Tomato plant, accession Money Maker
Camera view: vertical (180 deg); turntable rotation: 150 degrees
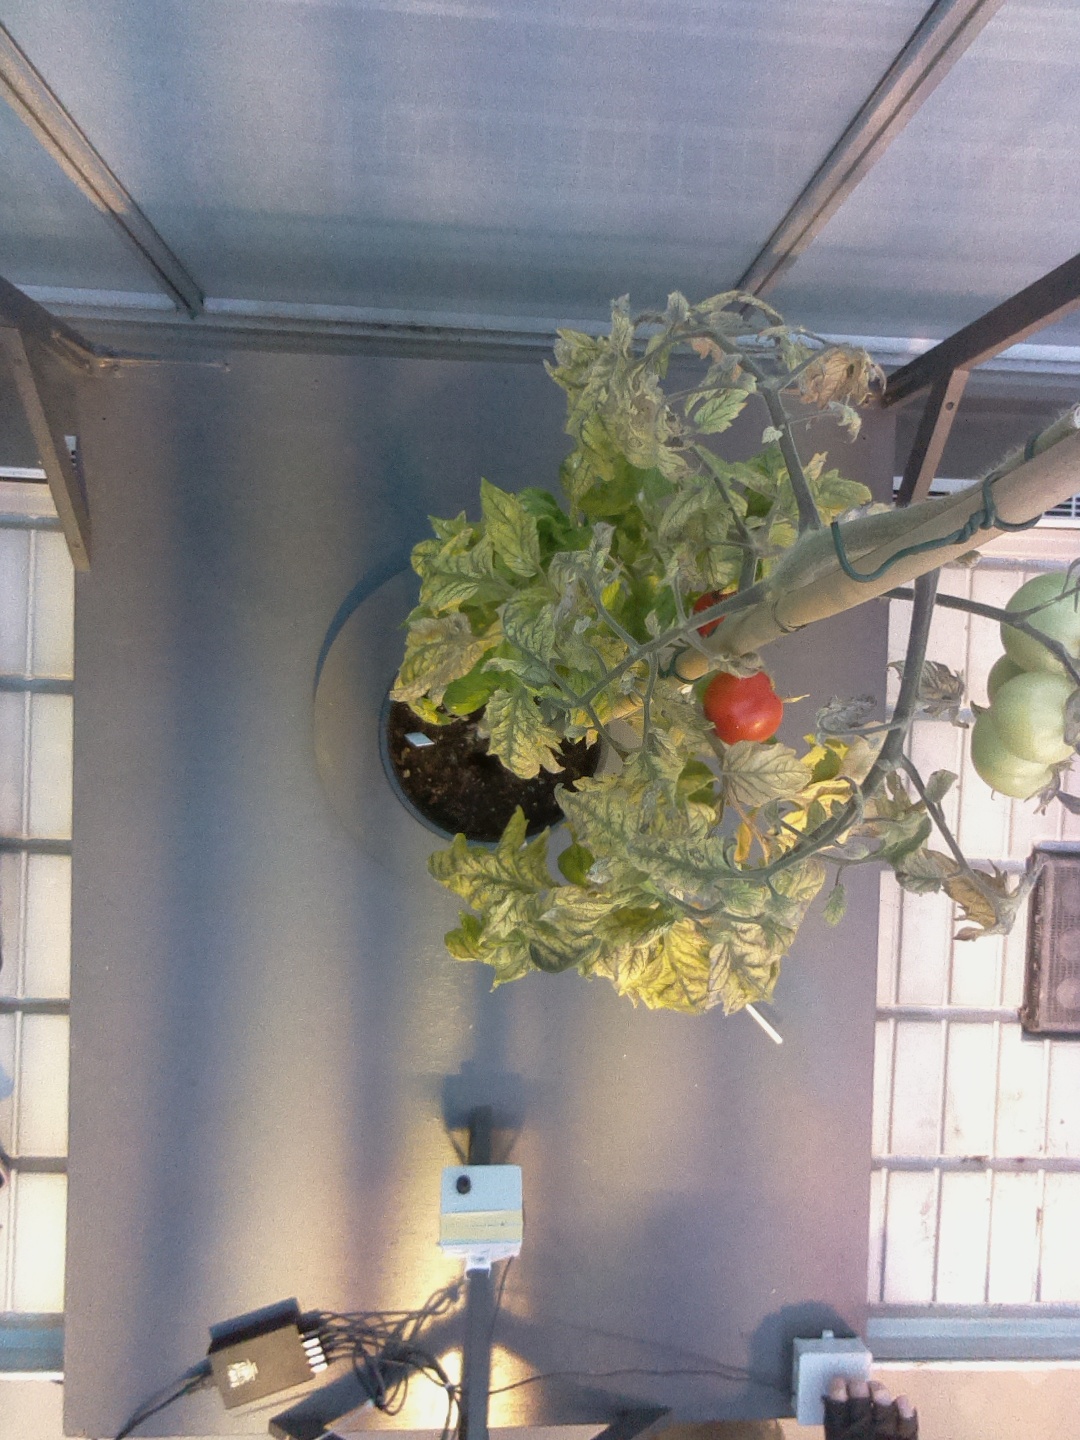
BBCH growth stage 82: 20%-30% of fruits show typical fully ripe color